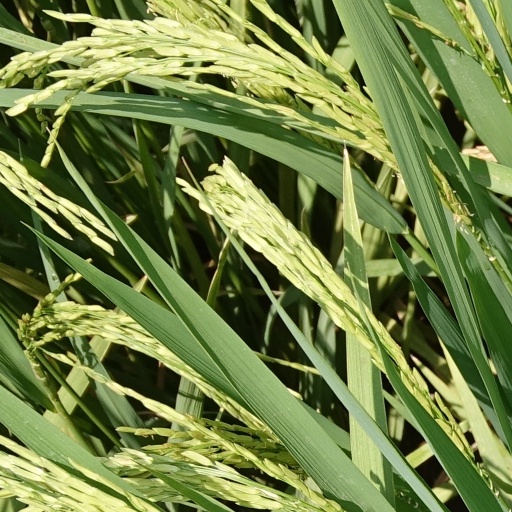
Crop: rice